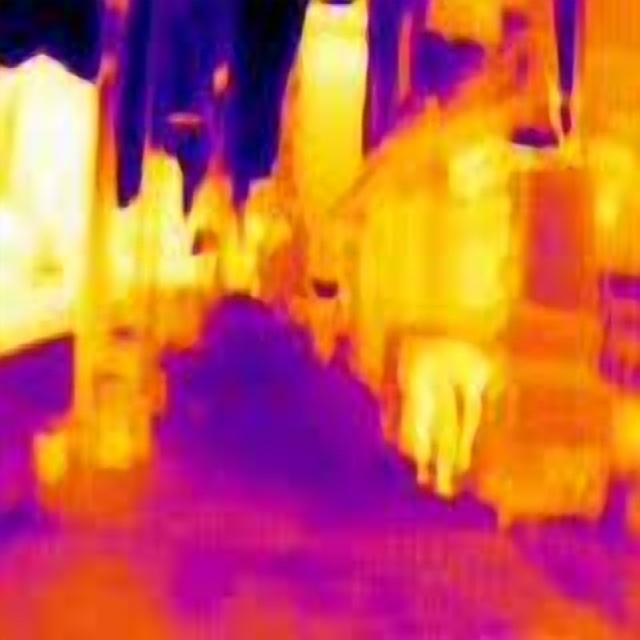
Detected objects:
label: person